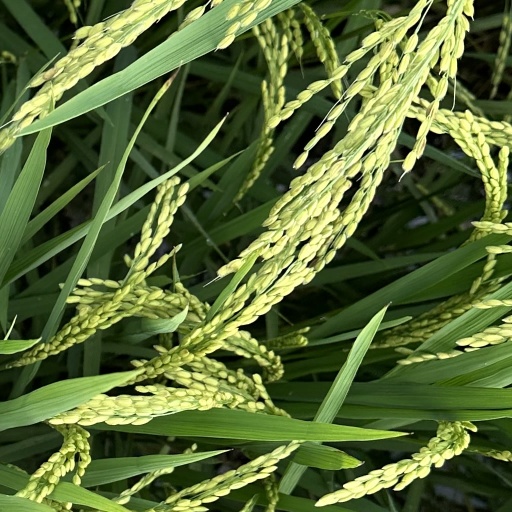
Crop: rice